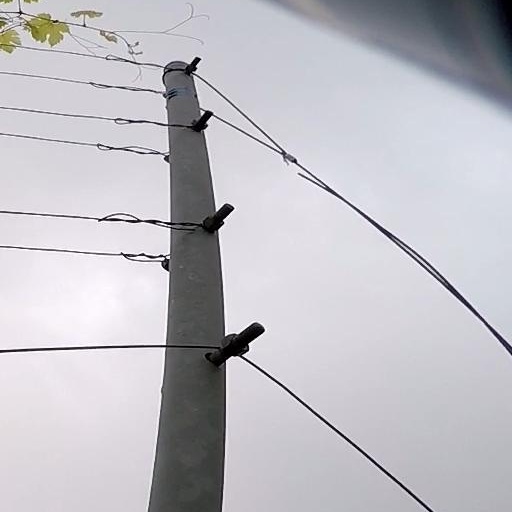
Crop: grape